Passion Play of Iztapalapa

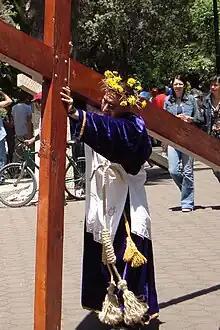
A "Nazarne" carrying cross during Holy Week in Iztapalapa

In Mexico, many communities stage processions and passion plays for Good Friday, which in some places extends into other days of Holy Week. The Mexico City borough of Iztapalapa holds the largest and most elaborate of these, with up to 5,000 people participating and 150 of these with speaking roles. While a religious event principally, it is also a community event, as only residents of the eight original communities of the borough (San Lucas, Santa Bárbara, San Ignacio, San Pablo, San José, San Pedro, La Asunción and San Miguel) can participate. The event is popular, drawing crowds of anywhere from 2.5 million to four million from Mexico and abroad during the week that scenes are performed. The play is also accompanied by news media helicopters and rows of police to keep control of the crowds.